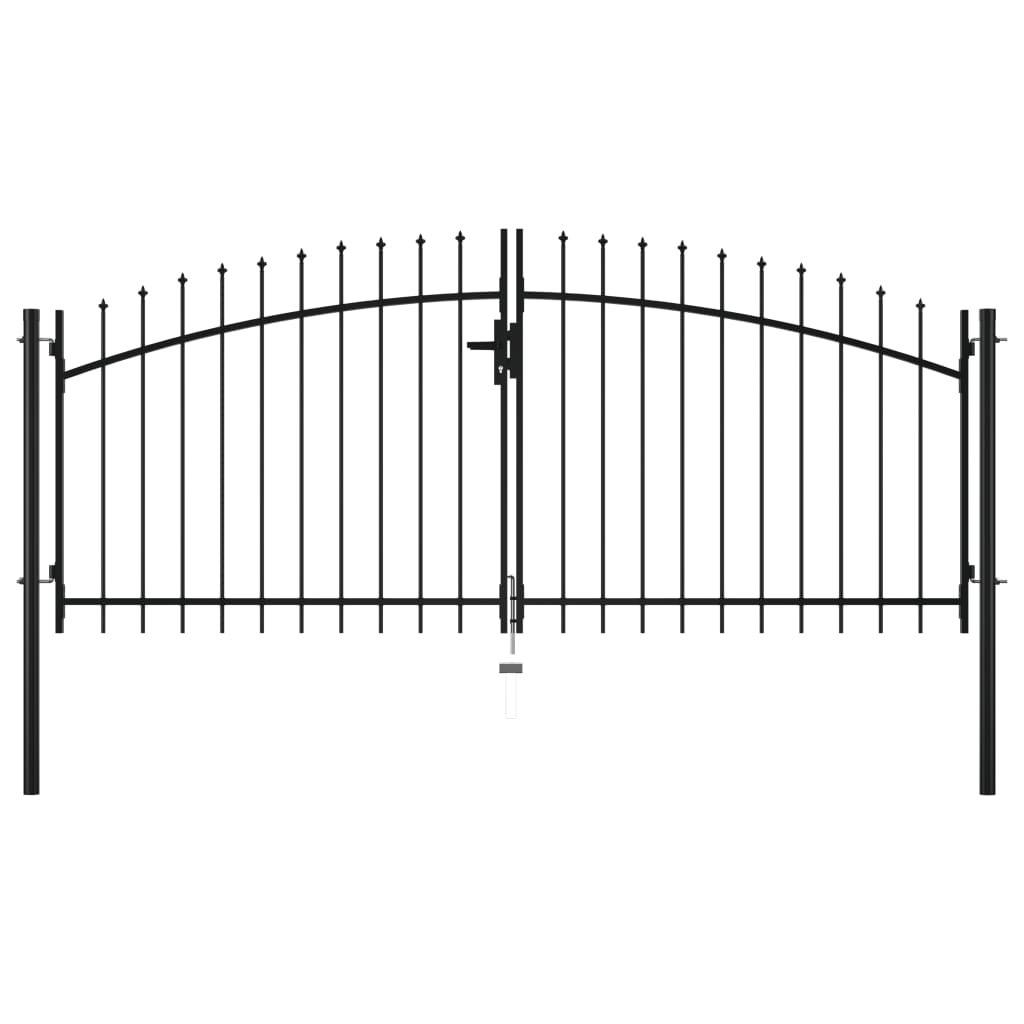
Dvojna vrata za ograjo s konicami na vrhu 300x150 cm
Ta vrtna vrata predstavljajo sodobno oblikovan ter praktičen vhod, ki bo vaš vrt ločil od zunanjega sveta. So zelo stabilna in vzdržljiva, zato bodo ta vrata za ograjo predstavljala praktično vrtno oviro za vaš vrt, dvorišče ali teraso. S svojo elegantno in koničasto obliko ter močnim vodoravnim nosilcem za okrepitev okvirja naša vrtna vrata zagotavljajo varnost, hkrati pa tvorijo čudovit vhod na vašo posest. Narejena so iz močnega jekla in zaščitena s prašnim premazom, ki ščiti pred rjo in korozijo. Paket vsebuje tečaj za hitro zaklepanje in montažne stebričke, ki omogočajo enostavno namestitev. Priloženi so trije ključi. Ograja je odlična kombinacija stila, moči, stabilnosti in odpornosti na korozijo! Barva: Črna Material: Jeklo s prašnim premazom Razdalja med dvema stebričkoma: 300 cm Celotna višina: 150 cm Višina stebrička: 125 cm Višina vratnega panela: 75 - 100 cm Premer stebrička: 48 mm Priloženi so 3 ključi
Brand: vidaXL
Category: Hardware > Fencing & Barriers > Gates